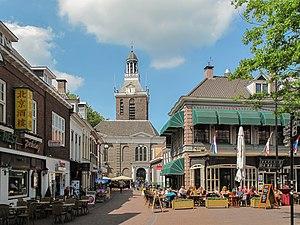
Meppel est une ville et une commune néerlandaise, dans la province de Drenthe.